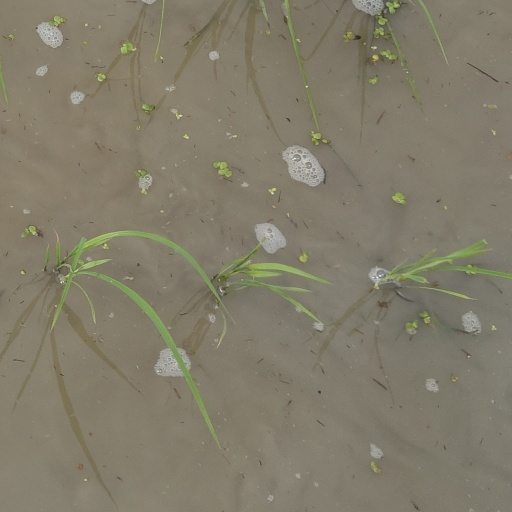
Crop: rice